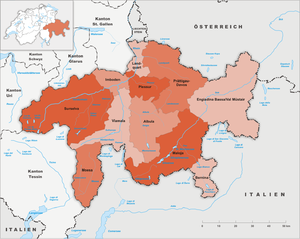
Les régions du canton des Grisons sont des subdivisions territoriales du canton des Grisons, en Suisse.
Le canton des Grisons est un canton trilingue de Suisse, dont le chef-lieu est Coire.
La gare de Maienfeld est une gare ferroviaire suisse de la ligne de Sargans à Coire, située à proximité du centre de la localité de Maienfeld, région de Landquart dans le canton des Grisons.
L’église de Saint-Martin, est une église catholique situé dans la commune grisonne de Zillis-Reischen, en Suisse.
Le château de Castelmur, appelé en allemand Burg Castelmur, est un château fort situé à Bondo, sur le territoire de la commune grisonne de Bregaglia, en Suisse.